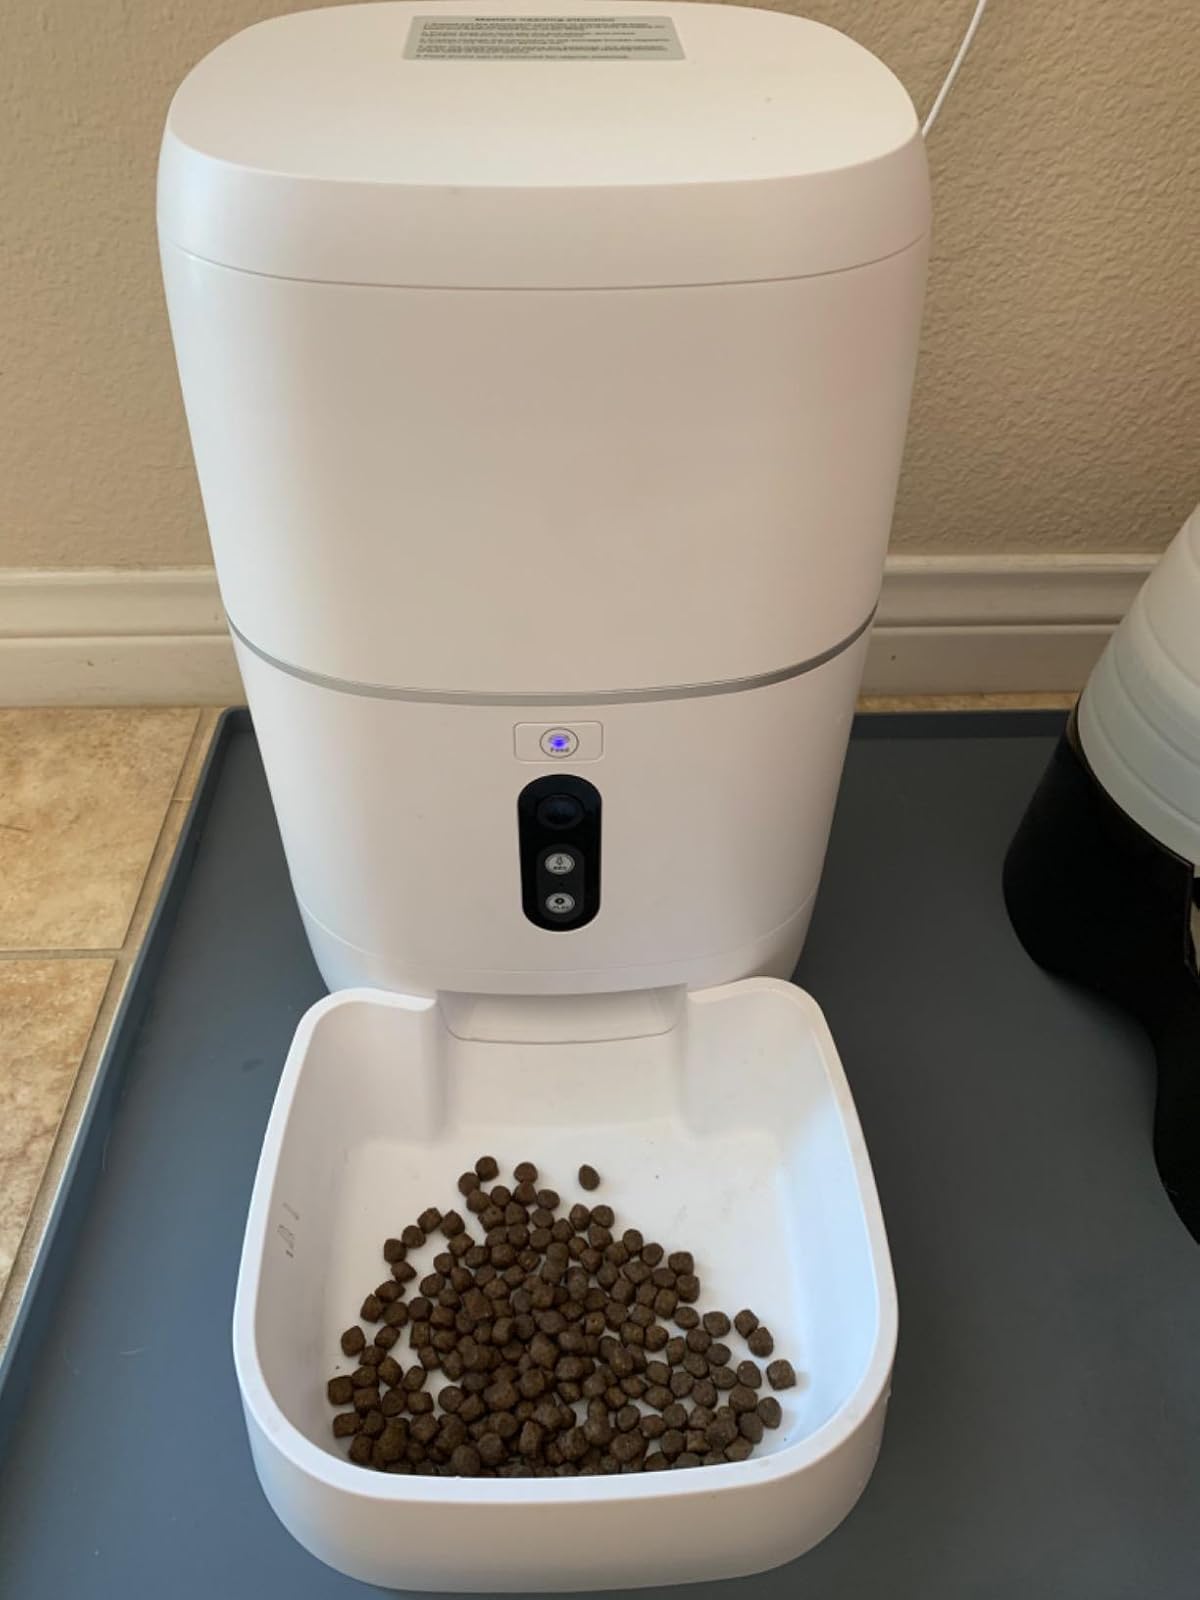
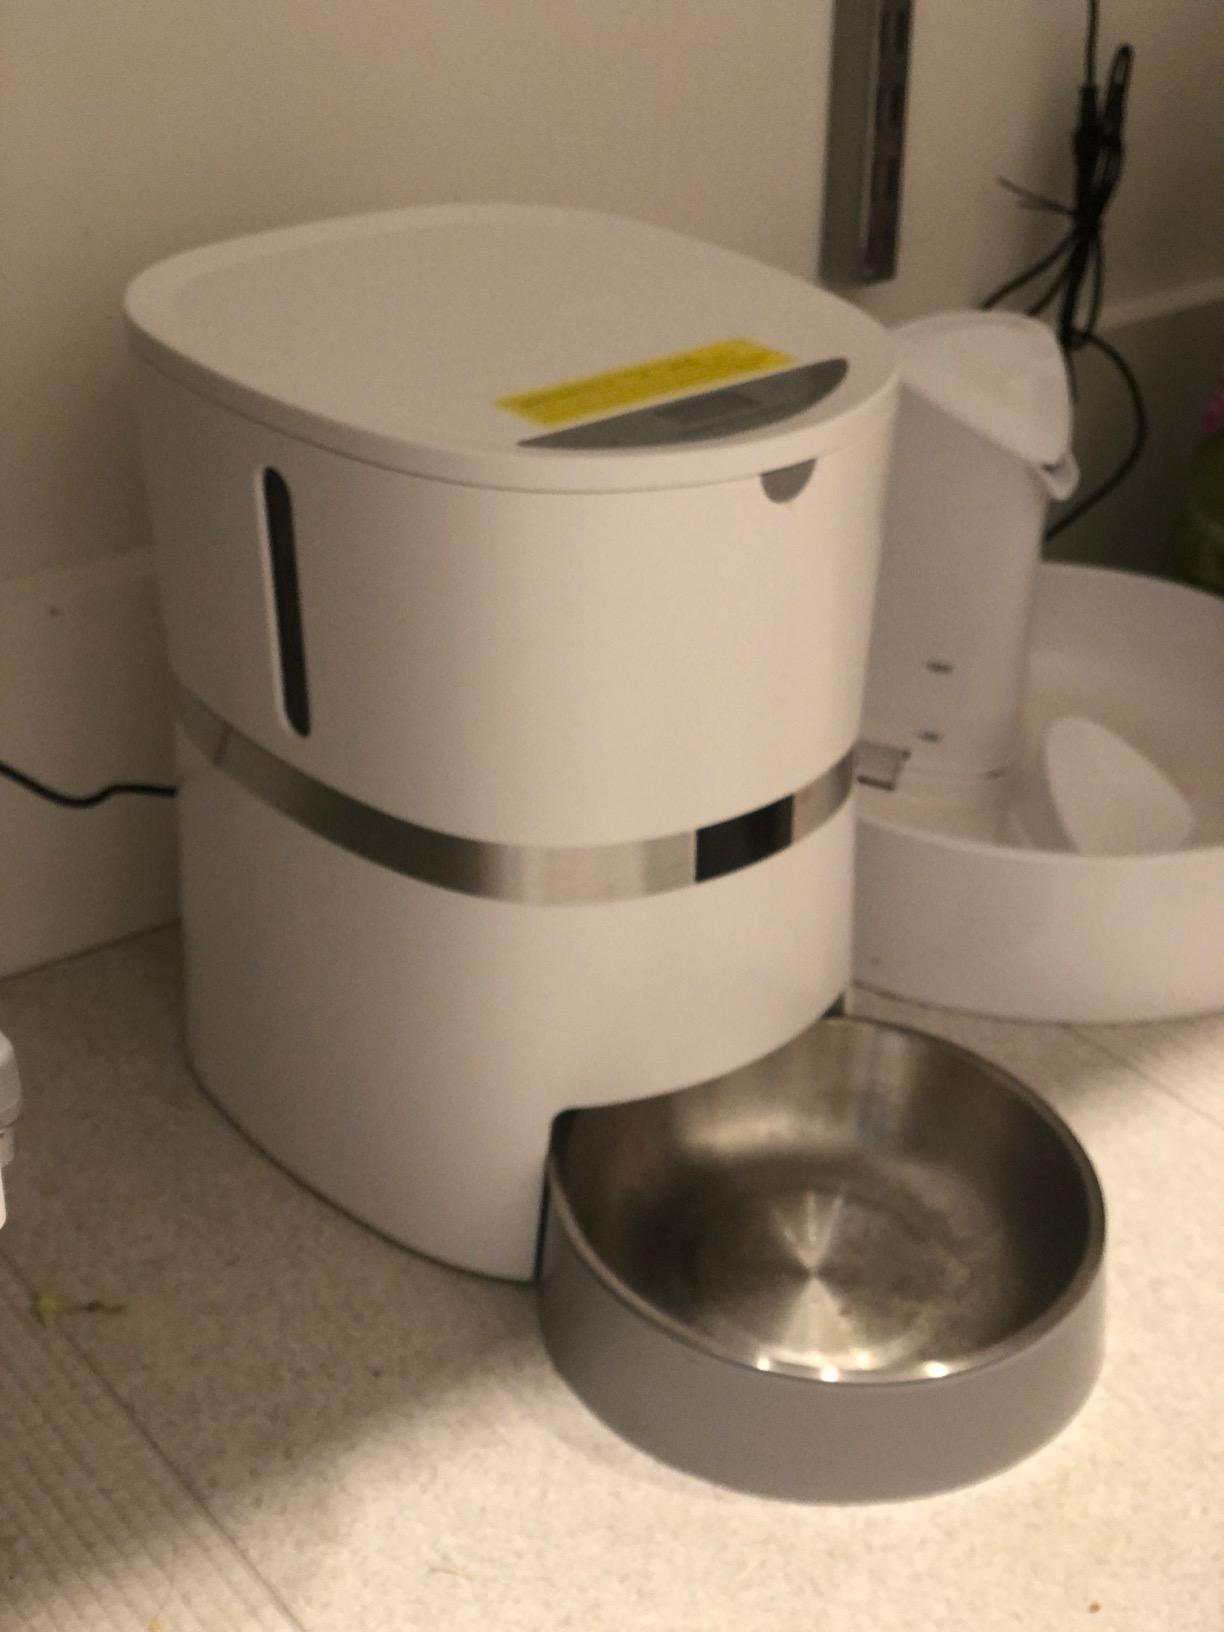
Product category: items_feeder
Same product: no